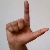
The image shows a hand gesture representing the letter 'L' in Indian Sign Language.